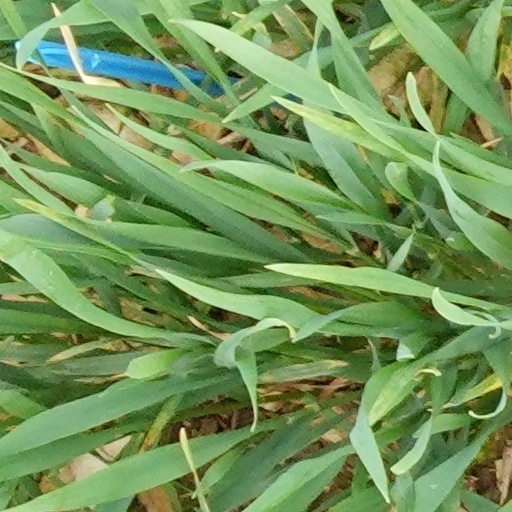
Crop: wheat